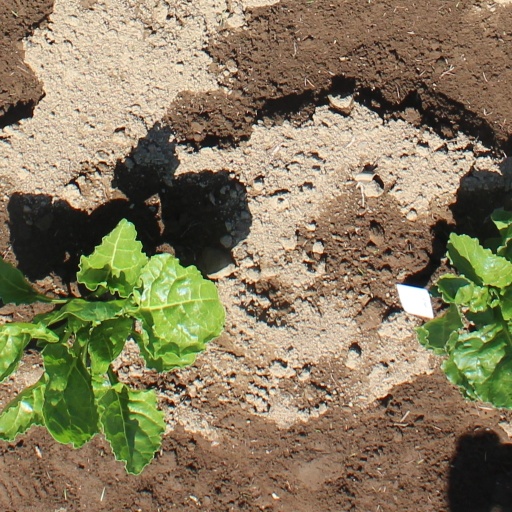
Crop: sugar beet